Leaky wave antenna

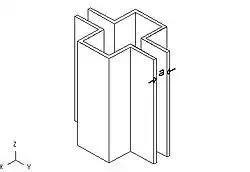
Fig. 5: Groove guide.

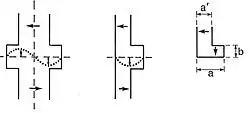
Fig. 6: sketches showing the transition from the TE20 mode in the full groove guide, on the left, to the L-shaped antenna structure on the right. The transition involves two successive bisections, neither of which disturb the field distribution. The arrows represent electric-field directions.

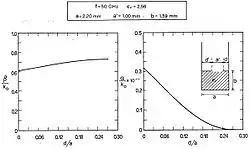
Fig. 8: effect of the structure symmetry on the normalized propagation characteristics.

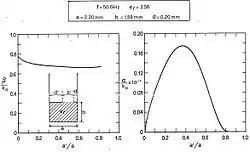
Fig. 9: effect of the stub width normalized phase and attenuation constants.

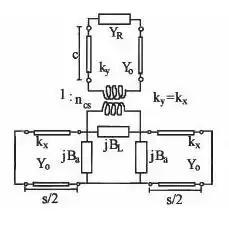
Fig. 7: Transverse equivalent network of Groove guide.

Groove guide (shown in Fig. 5) is a low-loss open waveguide for millimeter waves, somewhat similar to the NRD guide: the dielectric central region is replaced by an air region of larger width (greater than λ/2). The field again decays exponentially in the regions of narrower width above and below. The leaky-wave antenna is created by first bisecting the groove guide horizontally. It also resembles a stub-loaded rectangular waveguide.